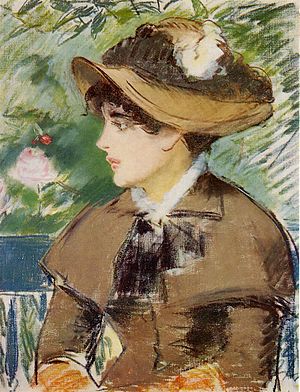
Forår (Manet) / Foråret som del af en årstidscyklus
Sur un banc, 'Kvinde på bænk'
Forår eller Jeanne er et maleri af den franske maler Édouard Manet.